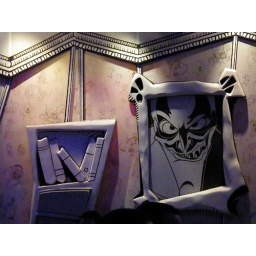
Hades in black and white